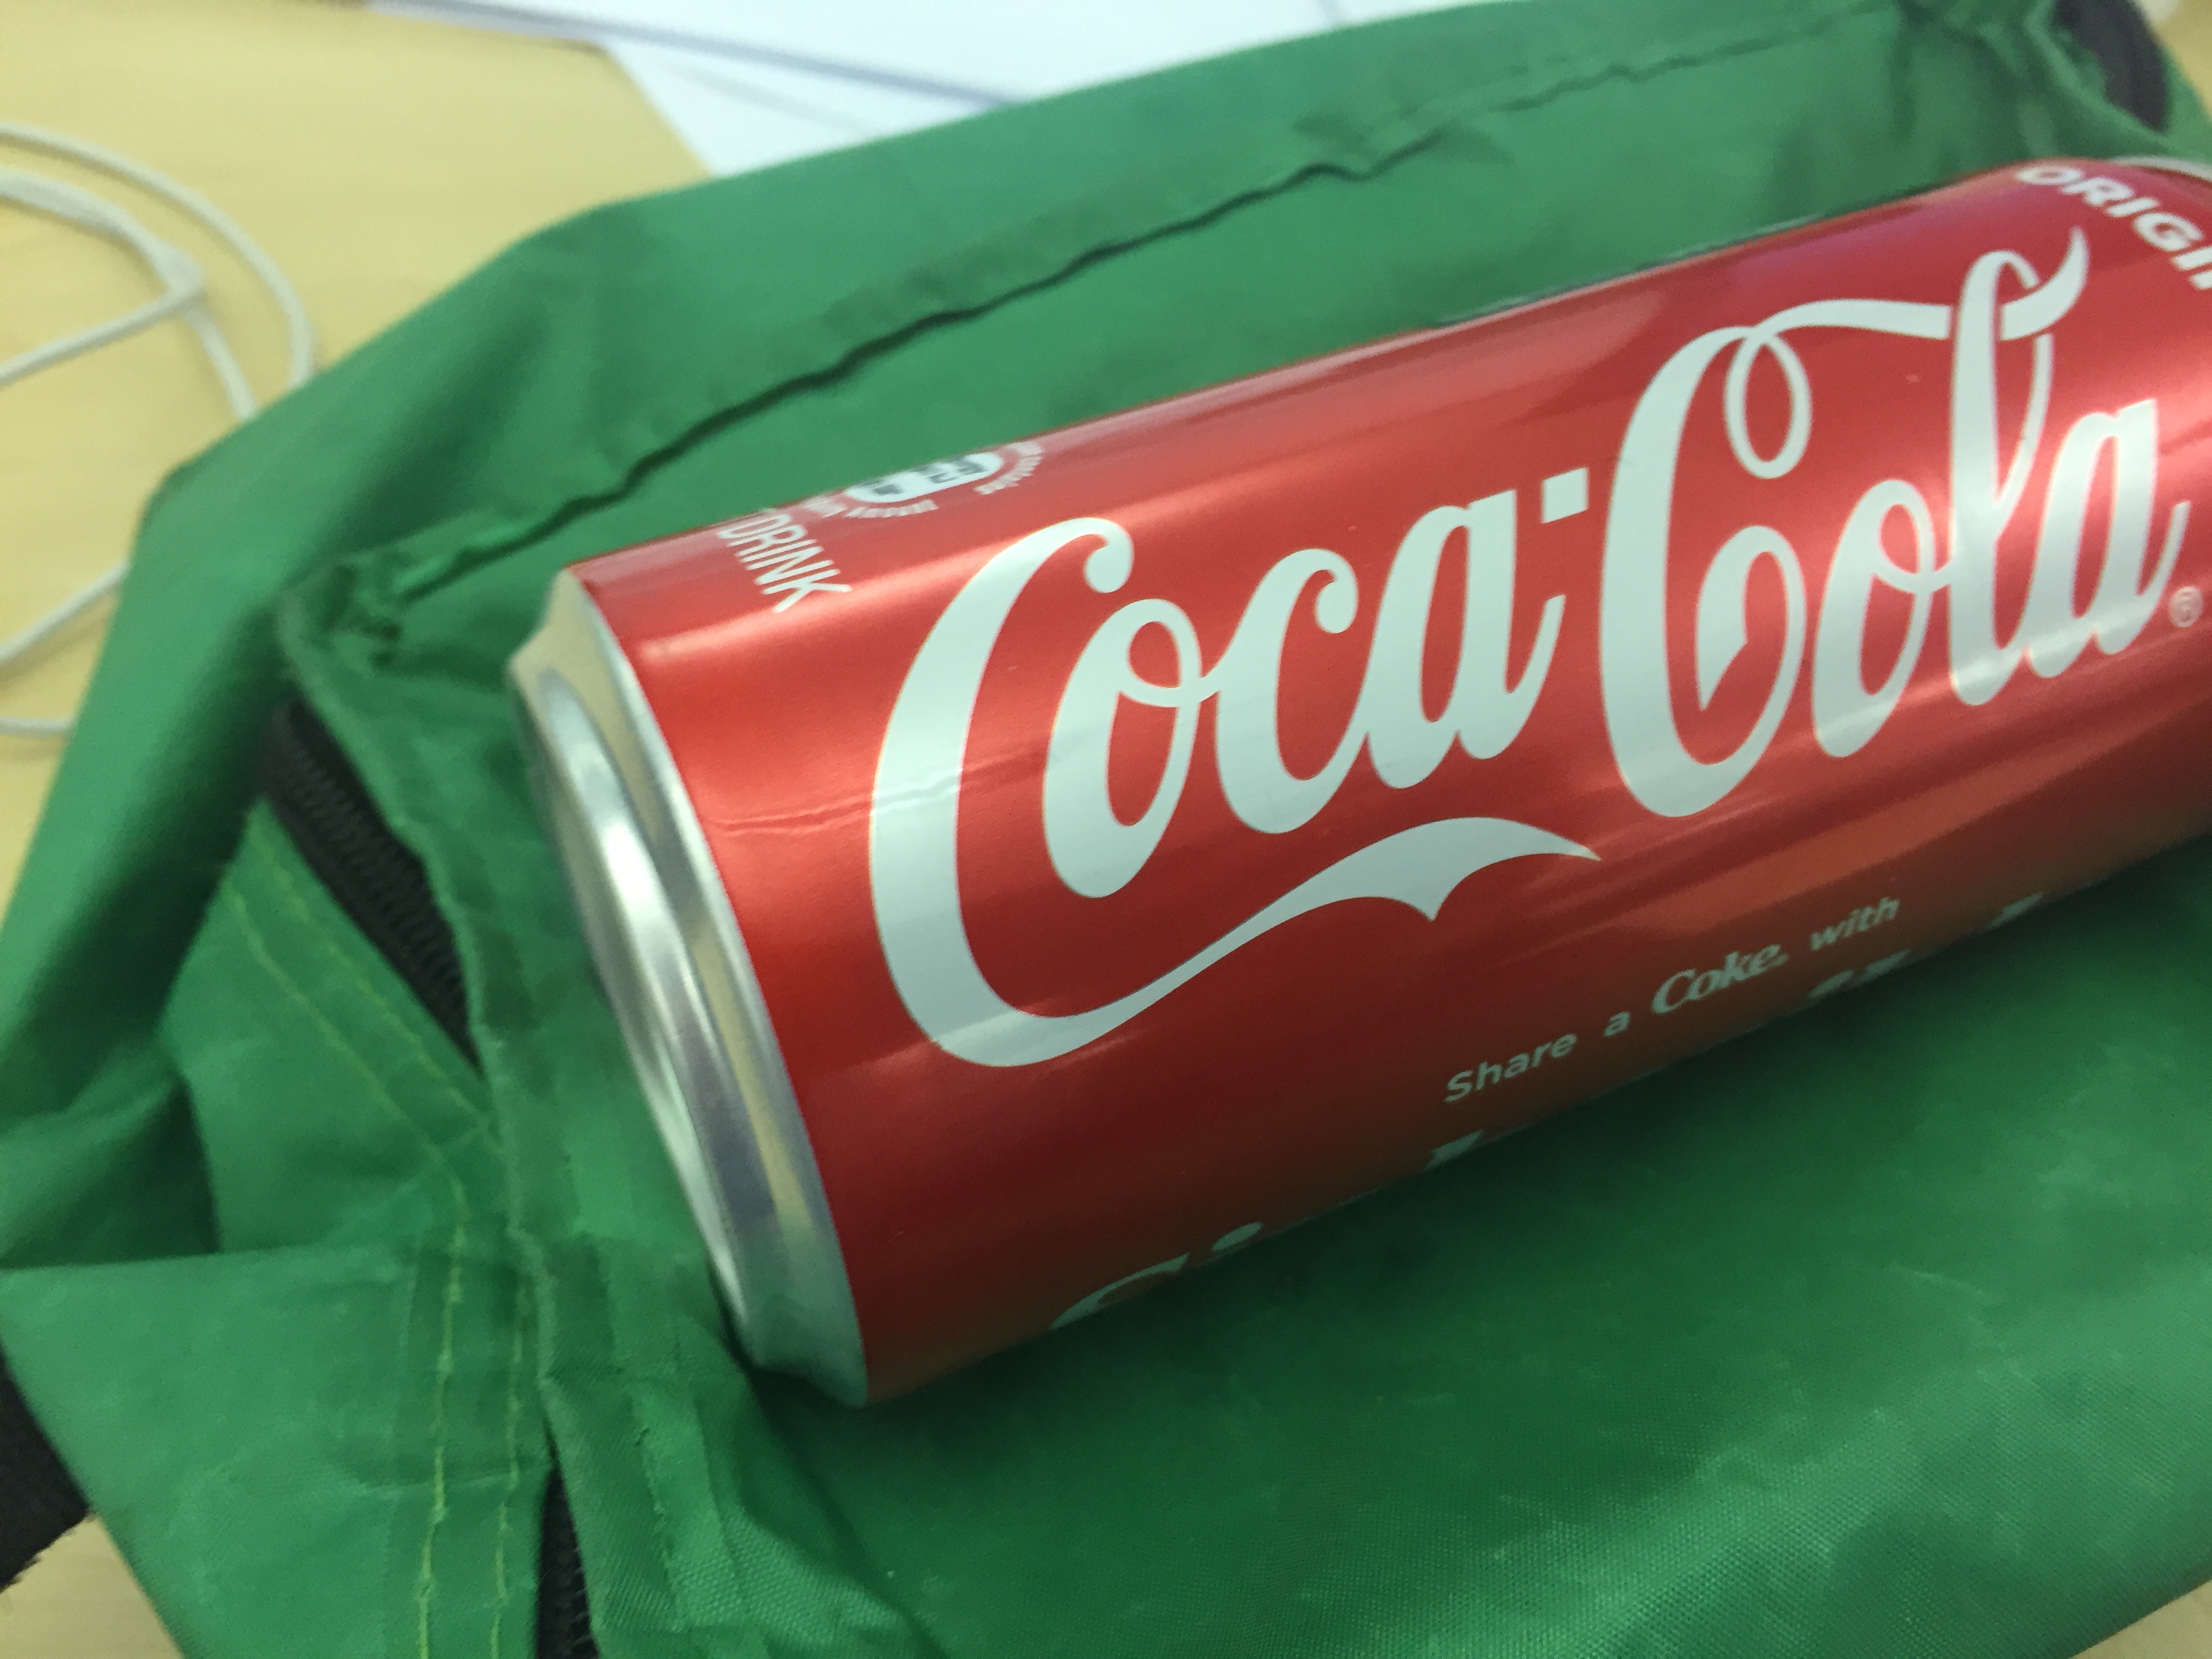
Label: cans